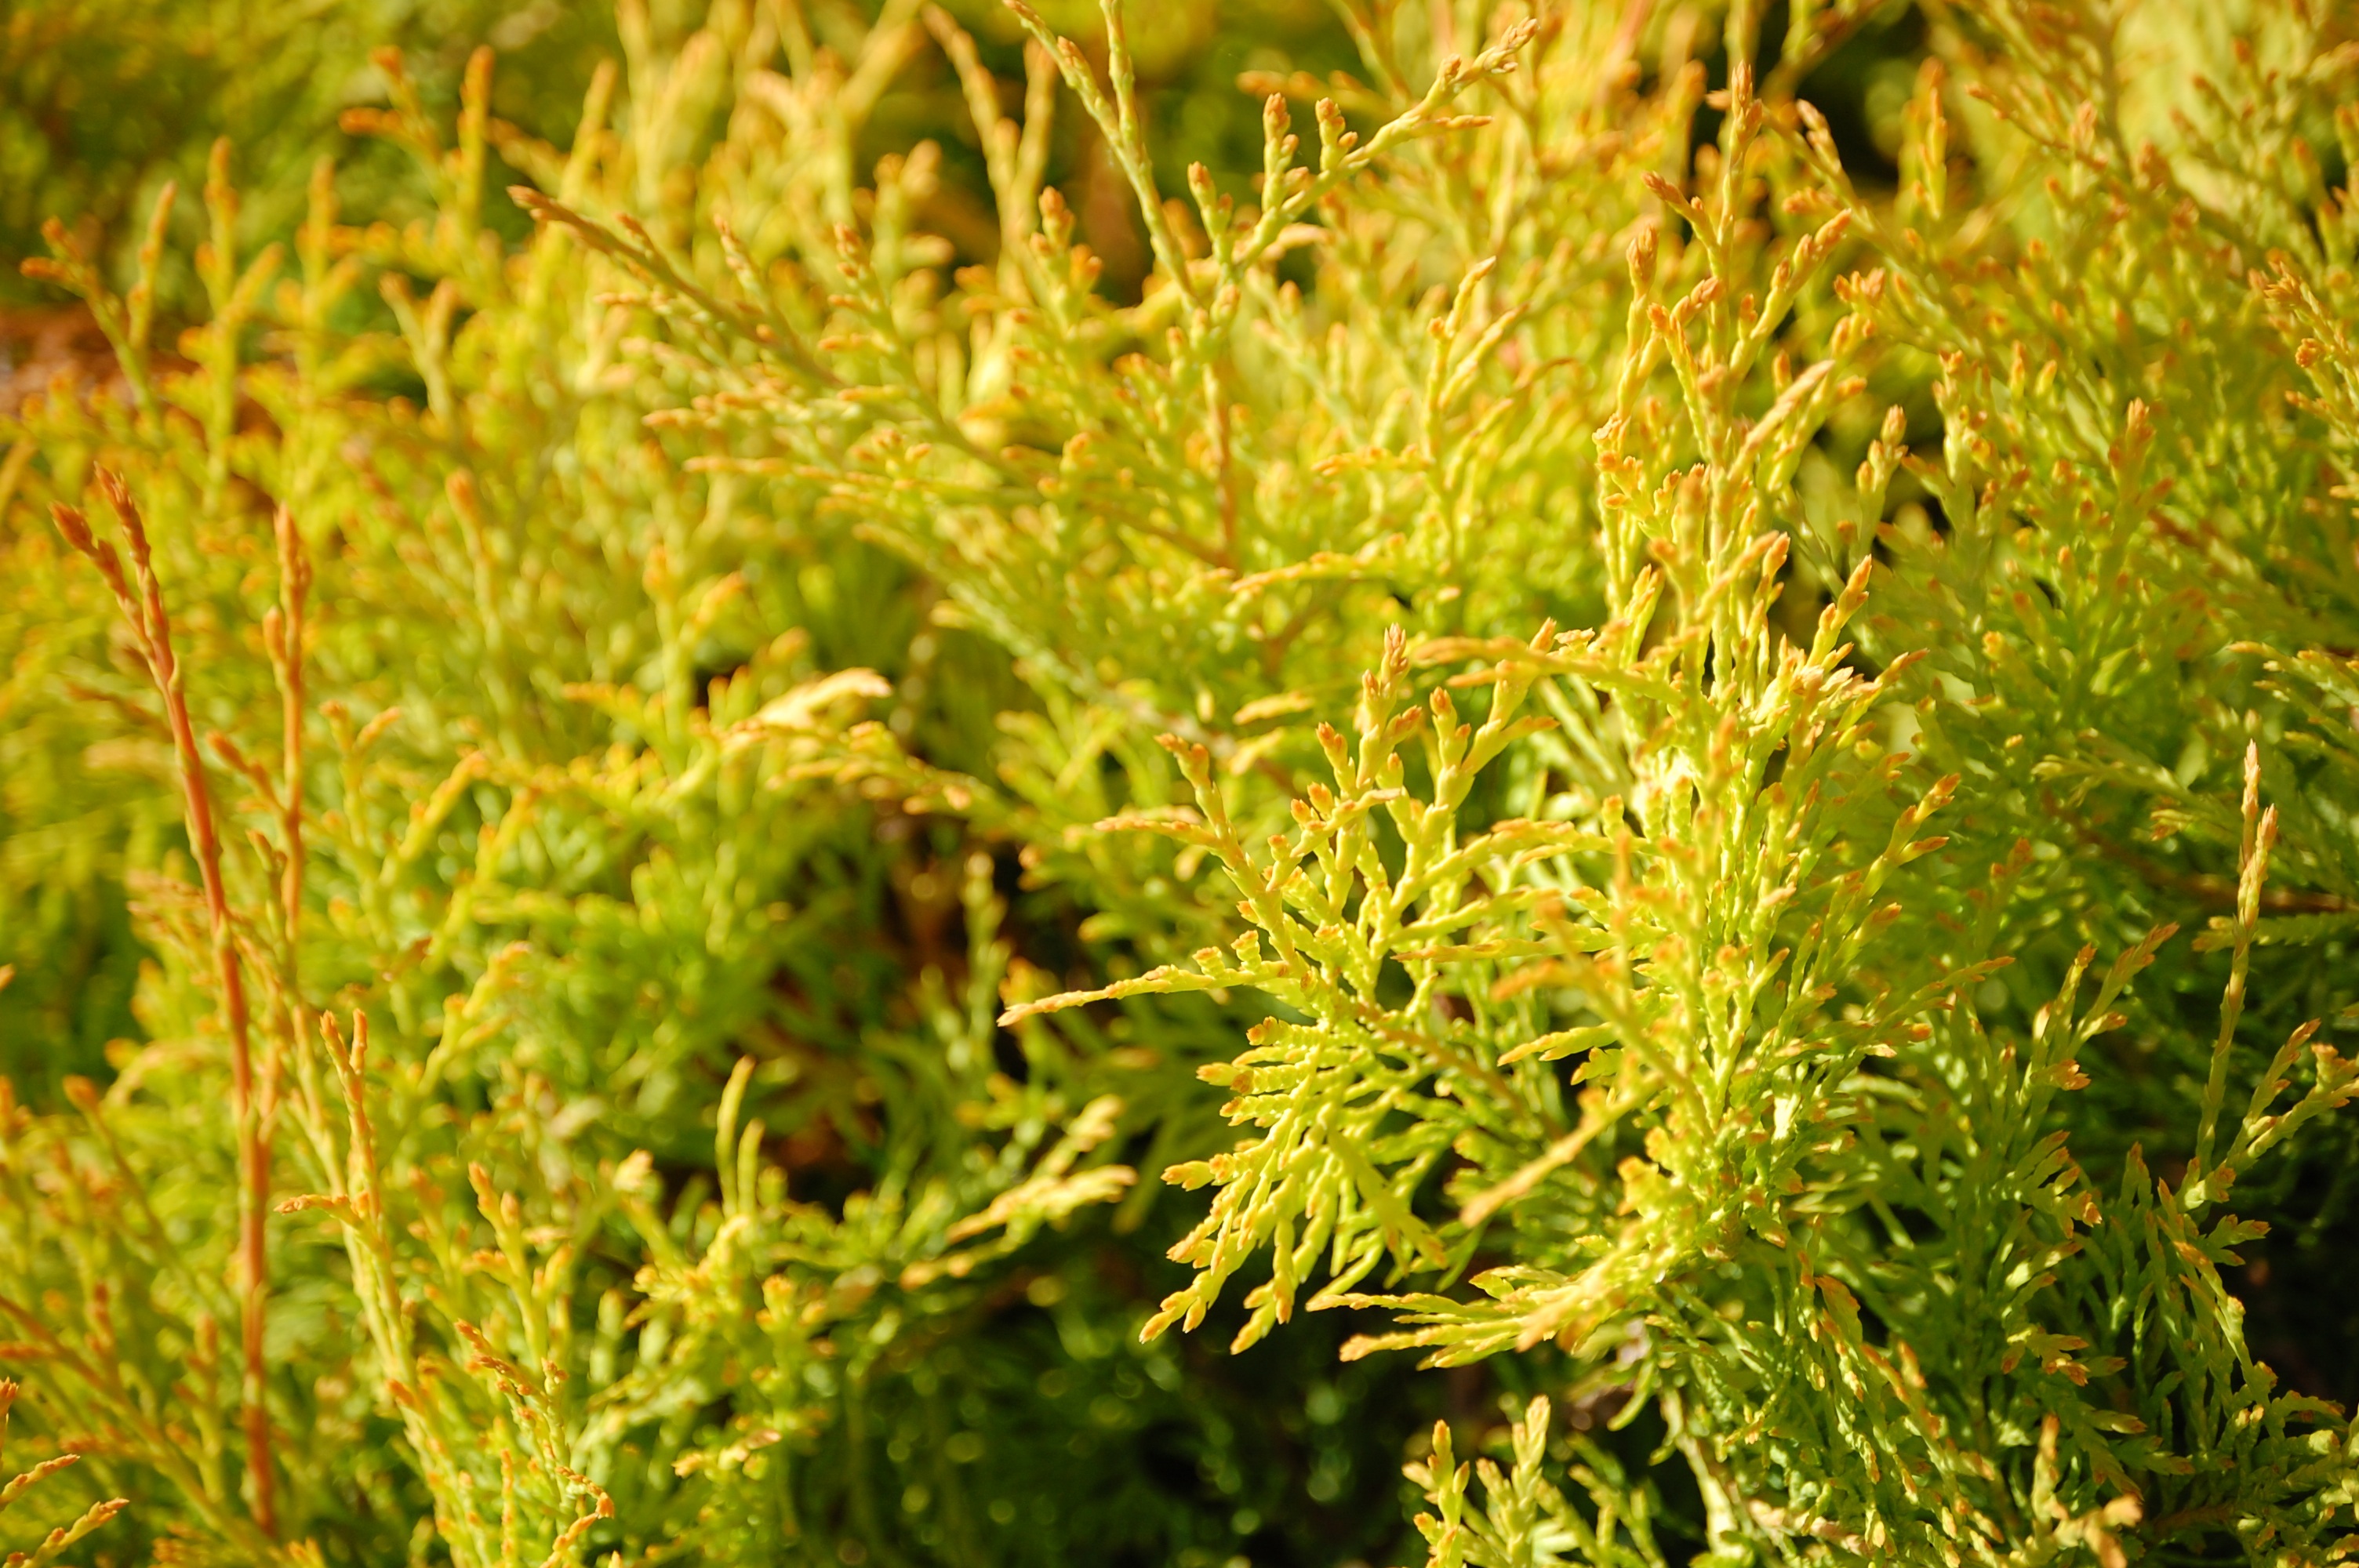
tree, forest, grass, outdoor, abstract, plant, meadow, prairie, leaf, flower, moss, bush, herb, natural, evergreen, park, close, flora, botanical, wildflower, background, gardening, decorative, shrub, undergrowth, ferns, thuja, flowering plant, subshrub, green fence, grass family, land plant, thuya, tui bush